Vladimir Naumov

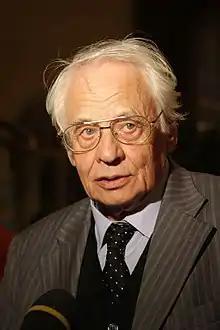

Vladimir Naumovich Naumov (6 December 1927 – 29 November 2021) was a Soviet and Russian film director, screenwriter, actor, producer and pedagogue. He was the People's Artist of the USSR (1983).